Michael Raml

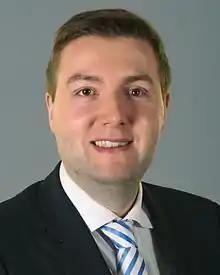

Michael Raml (born 2 August 1987) is an Austrian politician who was a Member of the Federal Council for the Freedom Party of Austria (FPÖ) from 2015 to 2019.